Francis Howard (British Army officer, born 1848)

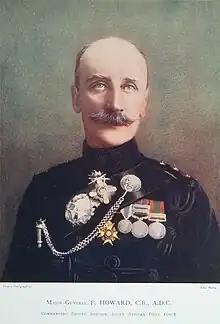

Major-General Sir Francis Howard (26 March 1848 – 21 March 1930) was a British Army officer in the late nineteenth and early twentieth centuries. He was a member of the aristocratic Howard family, influential Catholic nobility.